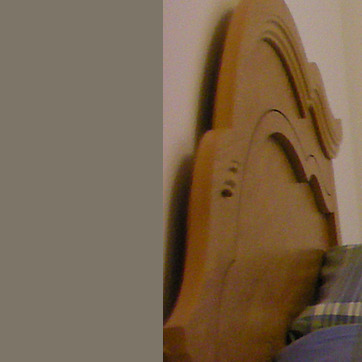
Material: painted